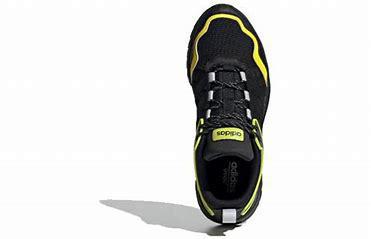
Brand: adidas
Model: neo Adidas NEO 20 20 FX